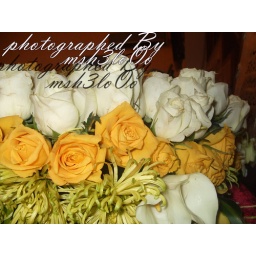
flower in moi home !!